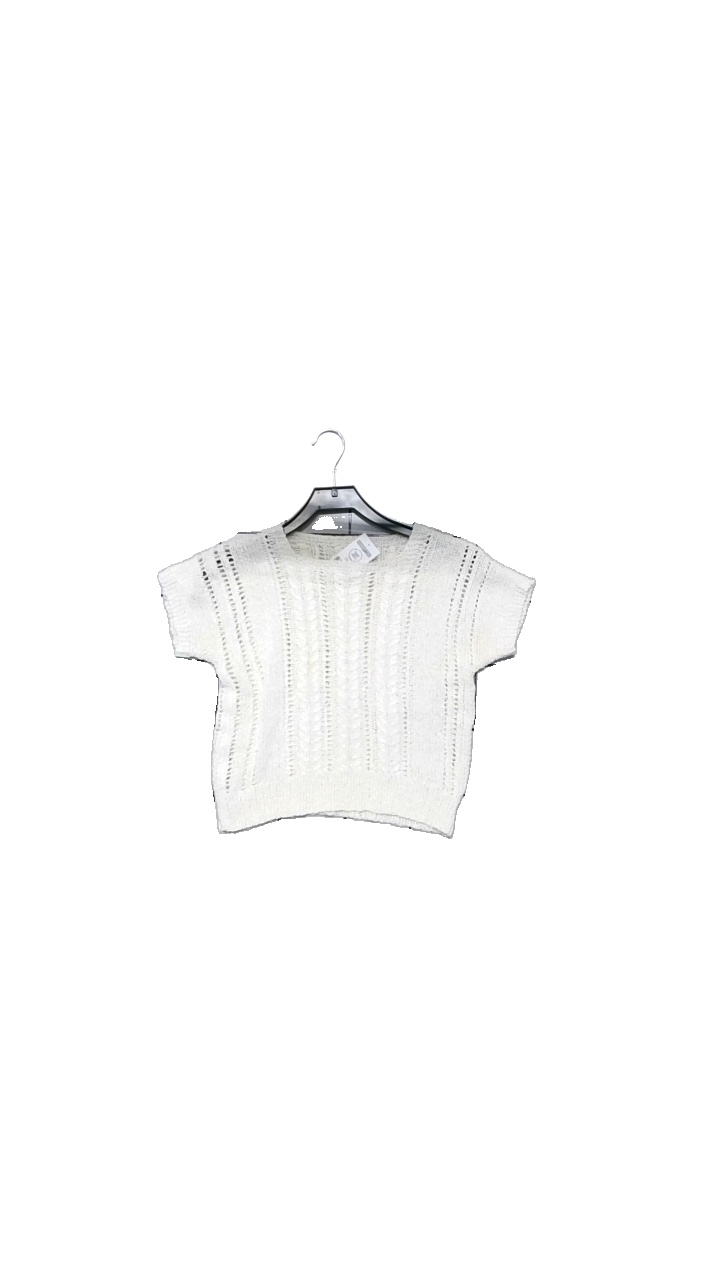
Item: Top (Ladies)
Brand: Missing
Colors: White
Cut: Regular
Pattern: Lace
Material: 100% cotton
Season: All
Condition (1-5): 5
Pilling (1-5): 3
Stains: Minor
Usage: Reuse
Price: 50-100